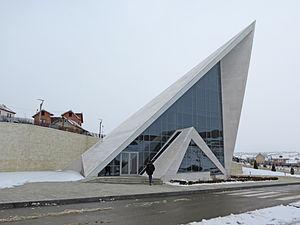
Mémorial Adem Jashari à Prekaz au Kosovo, avec la maison dans laquelle Adem Jashari et plus de 60 autres personnes ont été tuéesdans le Massacre de Prekaz (1998).Lëtzebuergesch: Memorial Adem Jashari zu Prekaz am Kosovo, mam Haus an deem den Adem Jashari a méi wéi 60 aner Leit am Massaker vu Prekaz ëmbruecht gi sinn.Shqip: Kompleksi Memorial Adem Jashari, gjendet në Prekaz, Kosovë